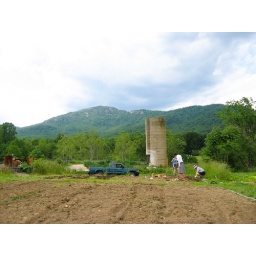
we just put in some new gardens across the street from the high field